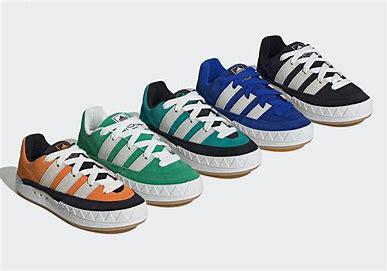
Brand: Adidas
Model: Adimatic